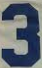
Number: 3